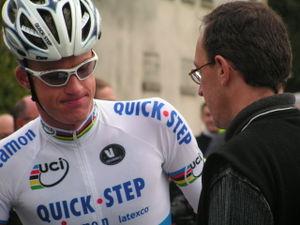
Le Chrono des Nations-Les Herbiers-Vendée est une course cycliste contre-la-montre française disputée aux Herbiers, en Vendée. Créé en 1982, il est disputé en octobre et clôture la saison professionnelle en France.
Michael Rogers, est un coureur cycliste australien, professionnel entre septembre 2000 et 2016. Remarquable rouleur à ses débuts, il a remporté trois fois consécutivement le titre de champion du monde du contre-la-montre entre 2003 et 2005. Se consacrant progressivement aux courses par étapes, il a notamment remporté le Tour d'Allemagne en 2003 et le Tour de Californie en 2010, et a terminé 2ᵉ du Tour de Suisse en 2005 et du Tour de Catalogne en 2007, 9ᵉ du Tour de France en 2006 et 8ᵉ du Tour d'Italie en 2009. Sa carrière a été marquée par plusieurs blessures et maladies. Il met un terme à sa carrière en avril 2016, en raison de problèmes cardiaques.